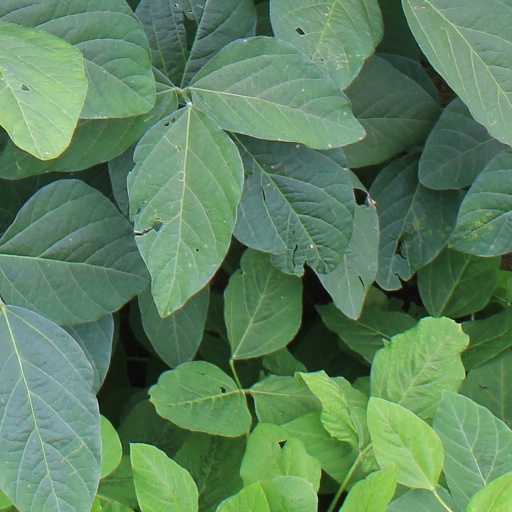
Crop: soybean